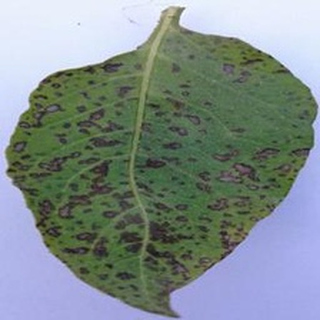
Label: potato_early_blight